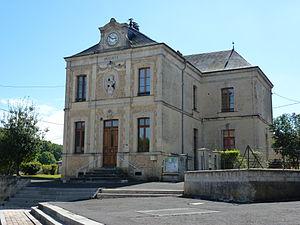
Le Chesnois-Auboncourt est une commune française située dans le département des Ardennes, en région Grand Est.